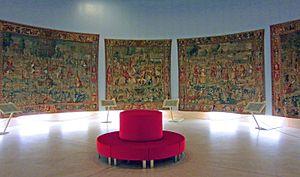
Musée des Beaux-Arts de Saint-Lô
Saint-Lô est une commune française de 19 116 habitants, située dans le département de la Manche et la région Normandie. Deuxième plus grande ville de la Manche par le nombre d'habitants après Cherbourg-en-Cotentin, elle accueille la préfecture du département. Elle est également chef-lieu d'un arrondissement et bureau centralisateur de deux cantons.